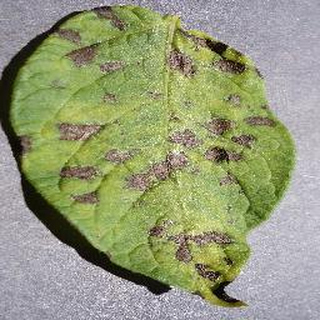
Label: potato_early_blight